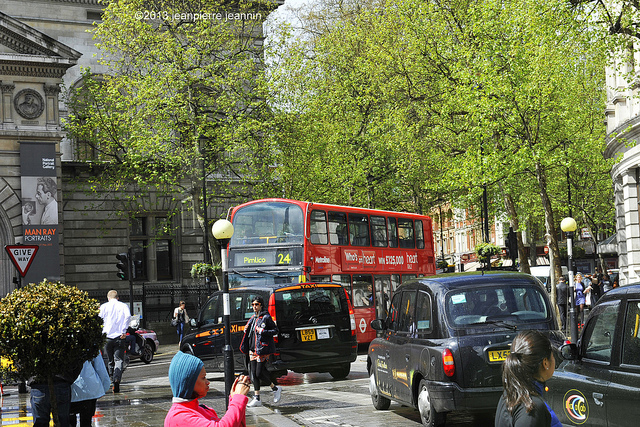
Tourists among taxi and double decker bus traffic

a double deckered bus on a city street

double decker bus, traffic, pedestrians and cyclist on a busy street

The bus is trying to navigate though the London traffic